Selected Letters of Clark Ashton Smith

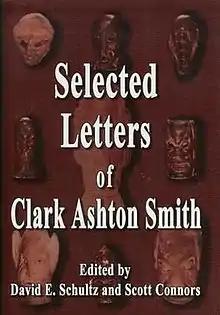
Dust-jacket for "Selected Letters of Clark Ashton Smith"

Selected Letters of Clark Ashton Smith is a book of letters by American writer Clark Ashton Smith. It was released in 2003 by Arkham House in an edition of approximately 3,000 copies. The collection was edited by David E. Schultz and Scott Conners.